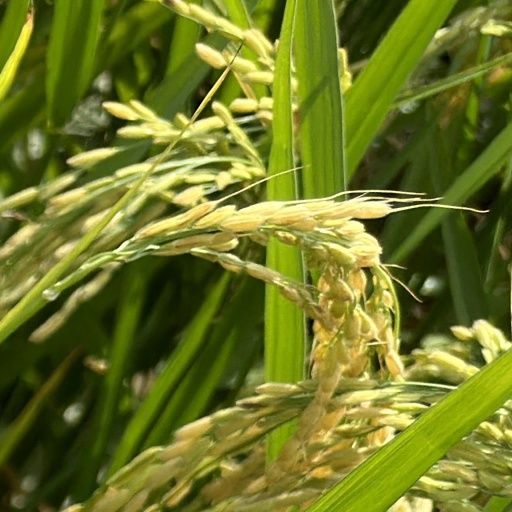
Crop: rice